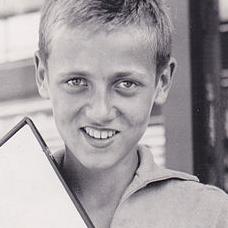
Age: 13